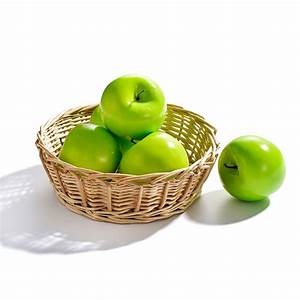
Label: apple